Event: Nepal Earthquake
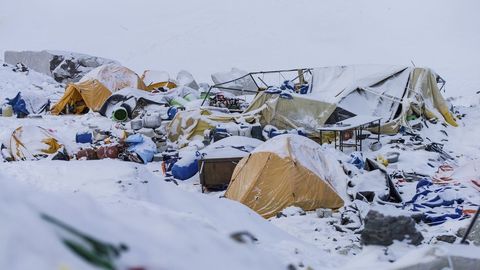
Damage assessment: damage